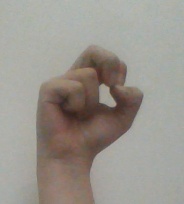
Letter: gaaf